MLB 06: The Show

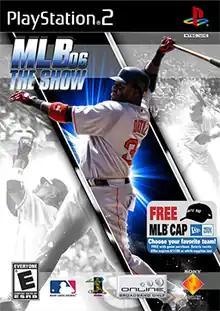
Cover art featuring David Ortiz

MLB 06: The Show is a 2006 baseball video game developed by San Diego Studio and published by Sony Computer Entertainment for the PlayStation 2 and PlayStation Portable. It is the first game in the "" franchise, after its predecessor series ended due to the formation of San Diego Studio from Red Zone Interactive and 989 Sports.